Tanin (newspaper)

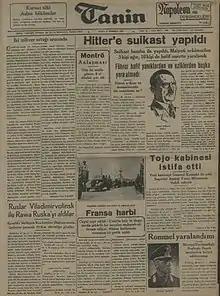
Front page of the 21 July 1944 edition of "Tanin"

Tanin (Turkish: "resonance") was a Turkish newspaper. It was founded in 1908 after the Young Turk Revolution, by Tevfik Fikret, the Ottoman poet who is considered the founder of the modern school of Turkish poetry. It became a strong supporter of the new progressive ruling party, the Committee of Union and Progress (CUP), and pluralism and diversity were reflected on the pages of "Tanin".